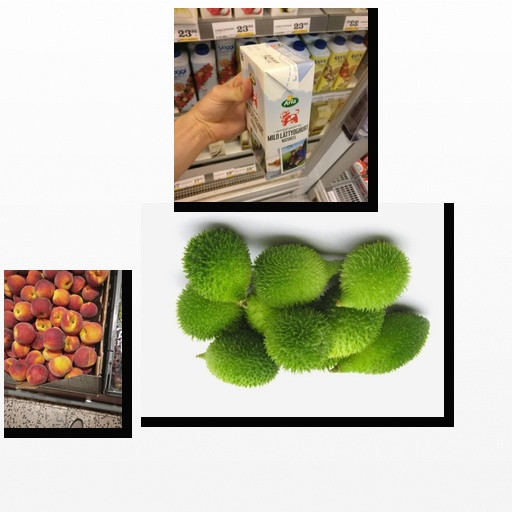
Food items: yoghurt, spiny_gourd, peach